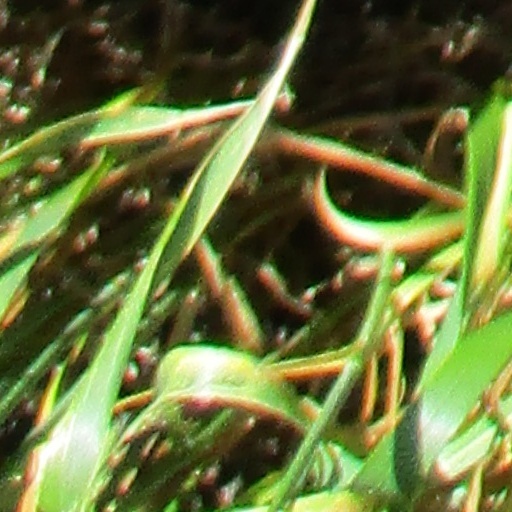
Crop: wheat